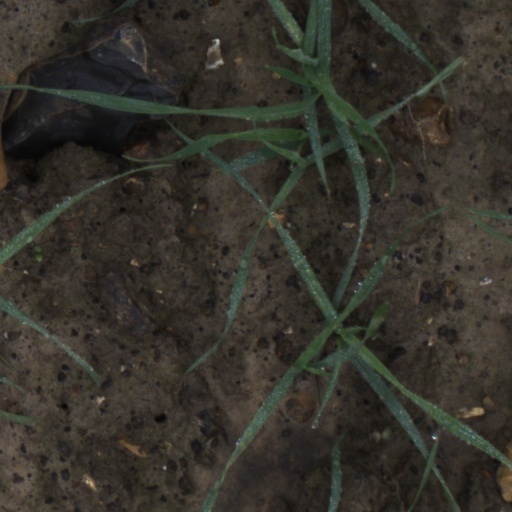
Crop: wheat